Warcraft III: Reign of Chaos

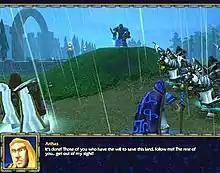
An example of how the game handles plot exposition through cutscenes: Arthas decides to cull the city Stratholme before the Undead can claim the population, to the disgust of his mentor and friend. "The Culling" is a mission favorably noted by critics as the pivotal turning point for the character, as well as for the moral dilemma it posited.

Meanwhile, Arthas defends the village of Strahnbrad from orcs. He then joins Archmage Jaina Proudmoore, who aids him in investigating a rapidly spreading plague, which kills and turns human victims into the undead. Arthas kills the plague's originator, Kel'Thuzad, and then purges the infected city of Stratholme which leads Jaina to part ways with him in disgust. The Prophet, who failed to convince other human leaders to flee west, begs Jaina to go to Kalimdor. Arthas pursues the dreadlord Mal'Ganis to the icy continent of Northrend, where he helps his old friend Muradin Bronzebeard in finding a powerful sword called Frostmourne. When he is told that his forces have been recalled by the Emissary, he begins losing his sanity and engineers the burning of his own ships to prevent their return. Arthas and Muradin eventually find Frostmourne but learn that the sword is cursed. Disregarding the warning, Arthas offers his soul to gain the sword which leads to Muradin being knocked out (and presumed dead) by a shard of ice when Frostmourne is released. Arthas slays Mal'Ganis with the blade and returns to Lordaeron where he murders his father, King Terenas.